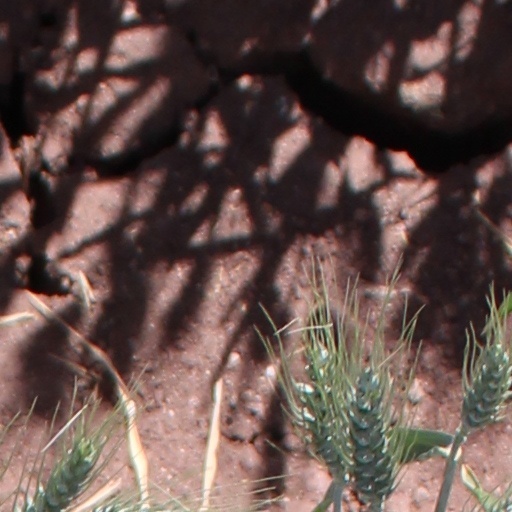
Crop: wheat